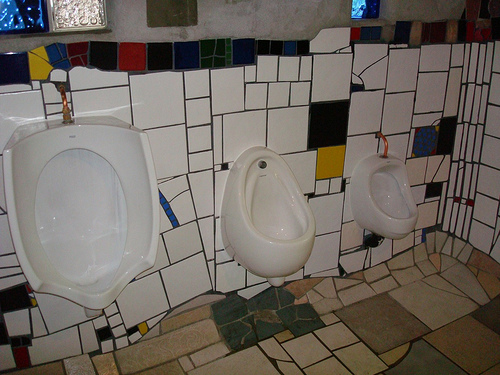
user: Given an image and a question. Answer the question in a short answer. Question: Why is one urinal smaller than the others? Short Answer:
assistant: children